Morgaushi

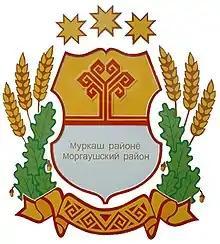
Coat of arms of Morgaushi

Morgaushi ("Murkaş") is a rural locality (a selo) and the administrative center of Morgaushsky District of the Chuvash Republic, Russia. Population: